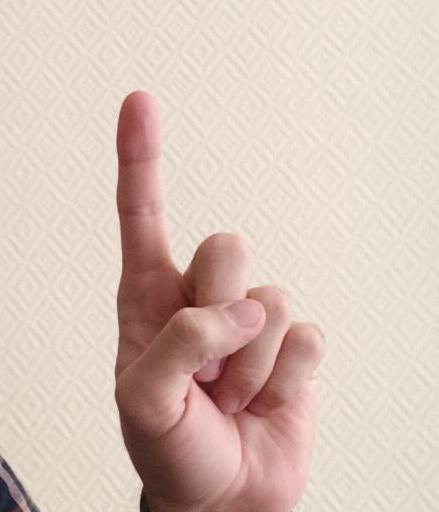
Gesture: one